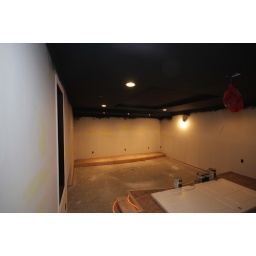
Showing the front 3 lights over the screen as well as the location for the sconces on the wall